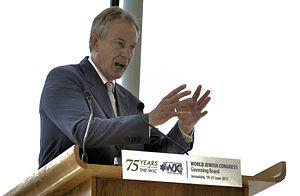
Le Congrès juif mondial est une fédération internationale de communautés et d'organisations juives, fondée en 1936 à Genève, et dont le siège mondial est à New York. D'après sa charte, le Congrès juif mondial a pour but premier d'être le « bras diplomatique du peuple juif ». Toutes les communautés et tous les groupes représentatifs juifs peuvent être membres du CJM, indépendamment de l'idéologie sociale, politique ou économique de leur pays hôte. Le siège du Congrès juif mondial est établi à New York. L'organisation possède des bureaux internationaux à Bruxelles, Jérusalem, Paris, Moscou, Buenos Aires et Genève.
Anthony Charles Lynton Blair, dit Tony Blair [ˈtəʊni blɛə], né le 6 mai 1953 à Édimbourg, est un homme d'État britannique, membre du Parti travailliste et Premier ministre du Royaume-Uni du 2 mai 1997 au 27 juin 2007.